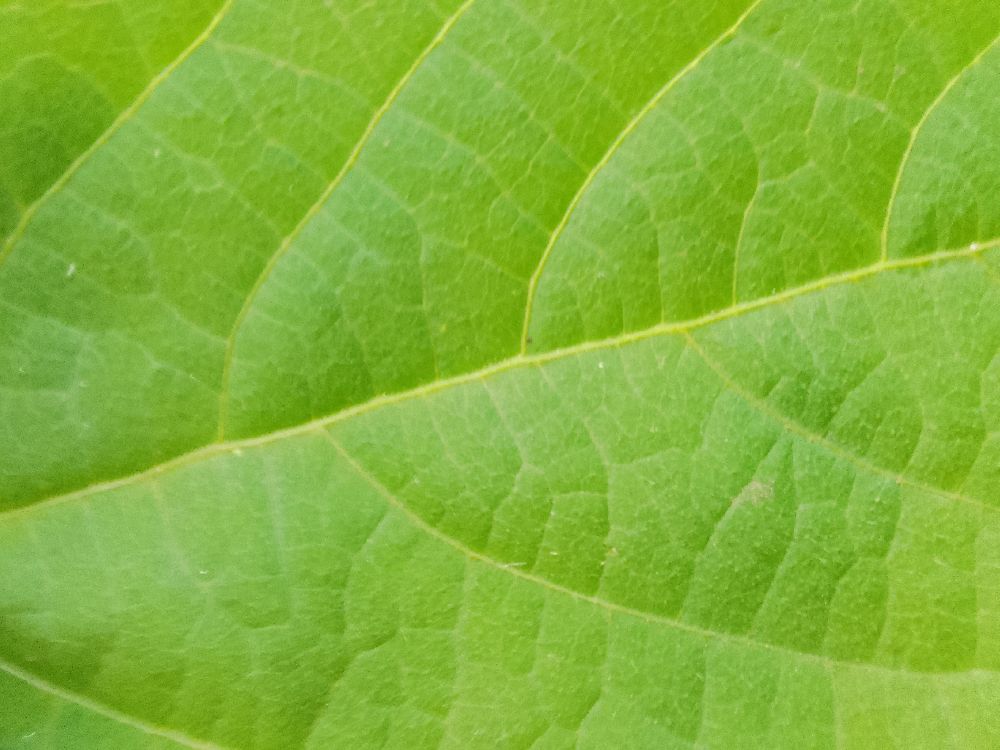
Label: healthy